Lakewood, Ohio

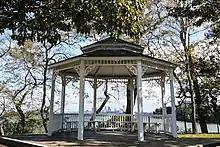
Lakewood Park gazebo

Lakewood Public Library has won numerous awards and has two branches: the main branch on Detroit Avenue and a smaller branch on Madison Avenue. The Lakewood Library's 2008 expansion increased the main library to 93,000 square feet; the collection then grew to over 474,000 items by 2015. The Lakewood Library celebrated its centennial in 2016. The Madison branch of the Library, designed by architectural firm Walter and Weeks, opened in 1929 in the southeastern part of the city. It underwent a $2.1 million renovation and expansion, and reopened to the public in March 2022.